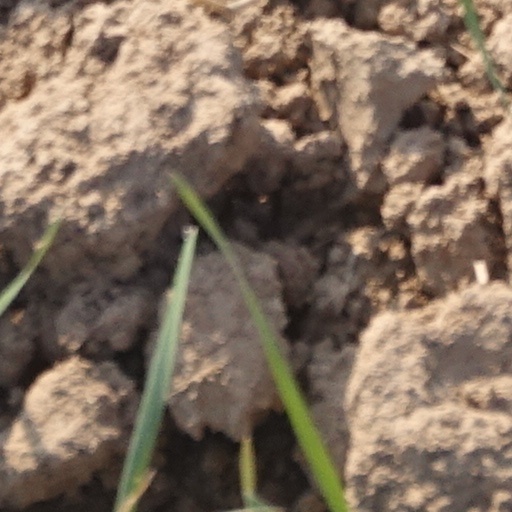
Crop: wheat